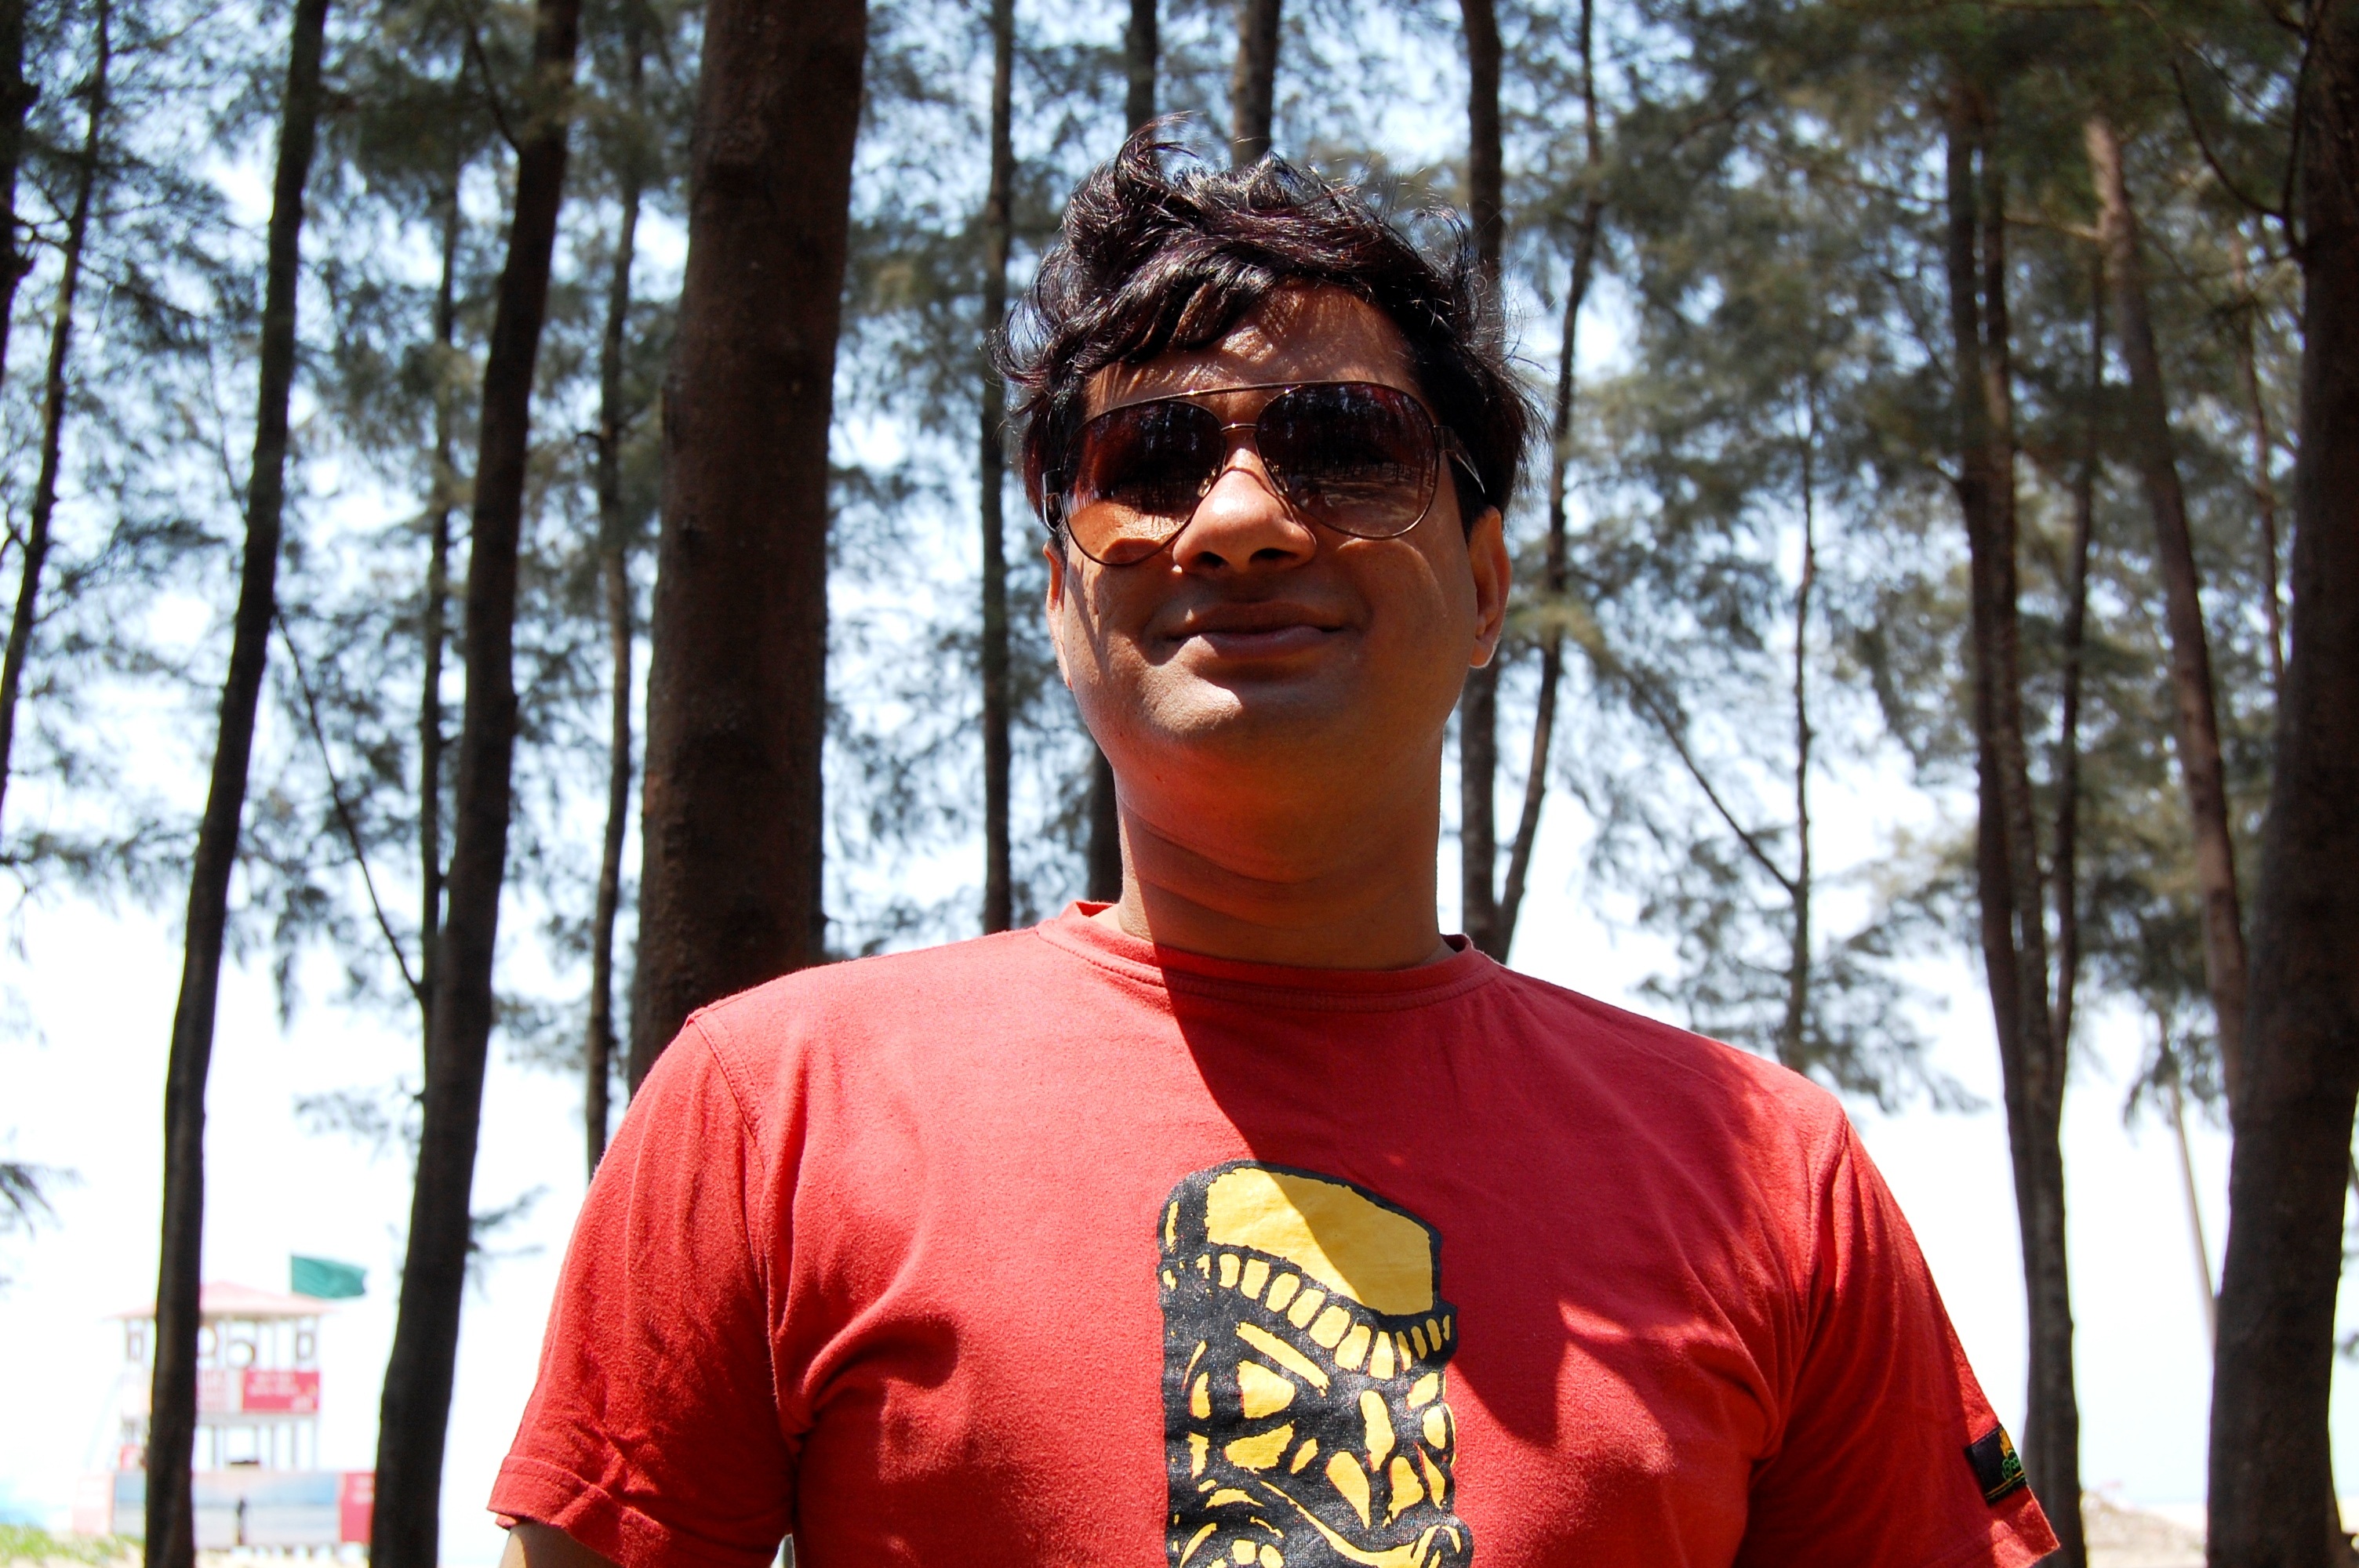
man, tree, person, people, male, spring, season, picnic, cool, sunglasses, relaxed